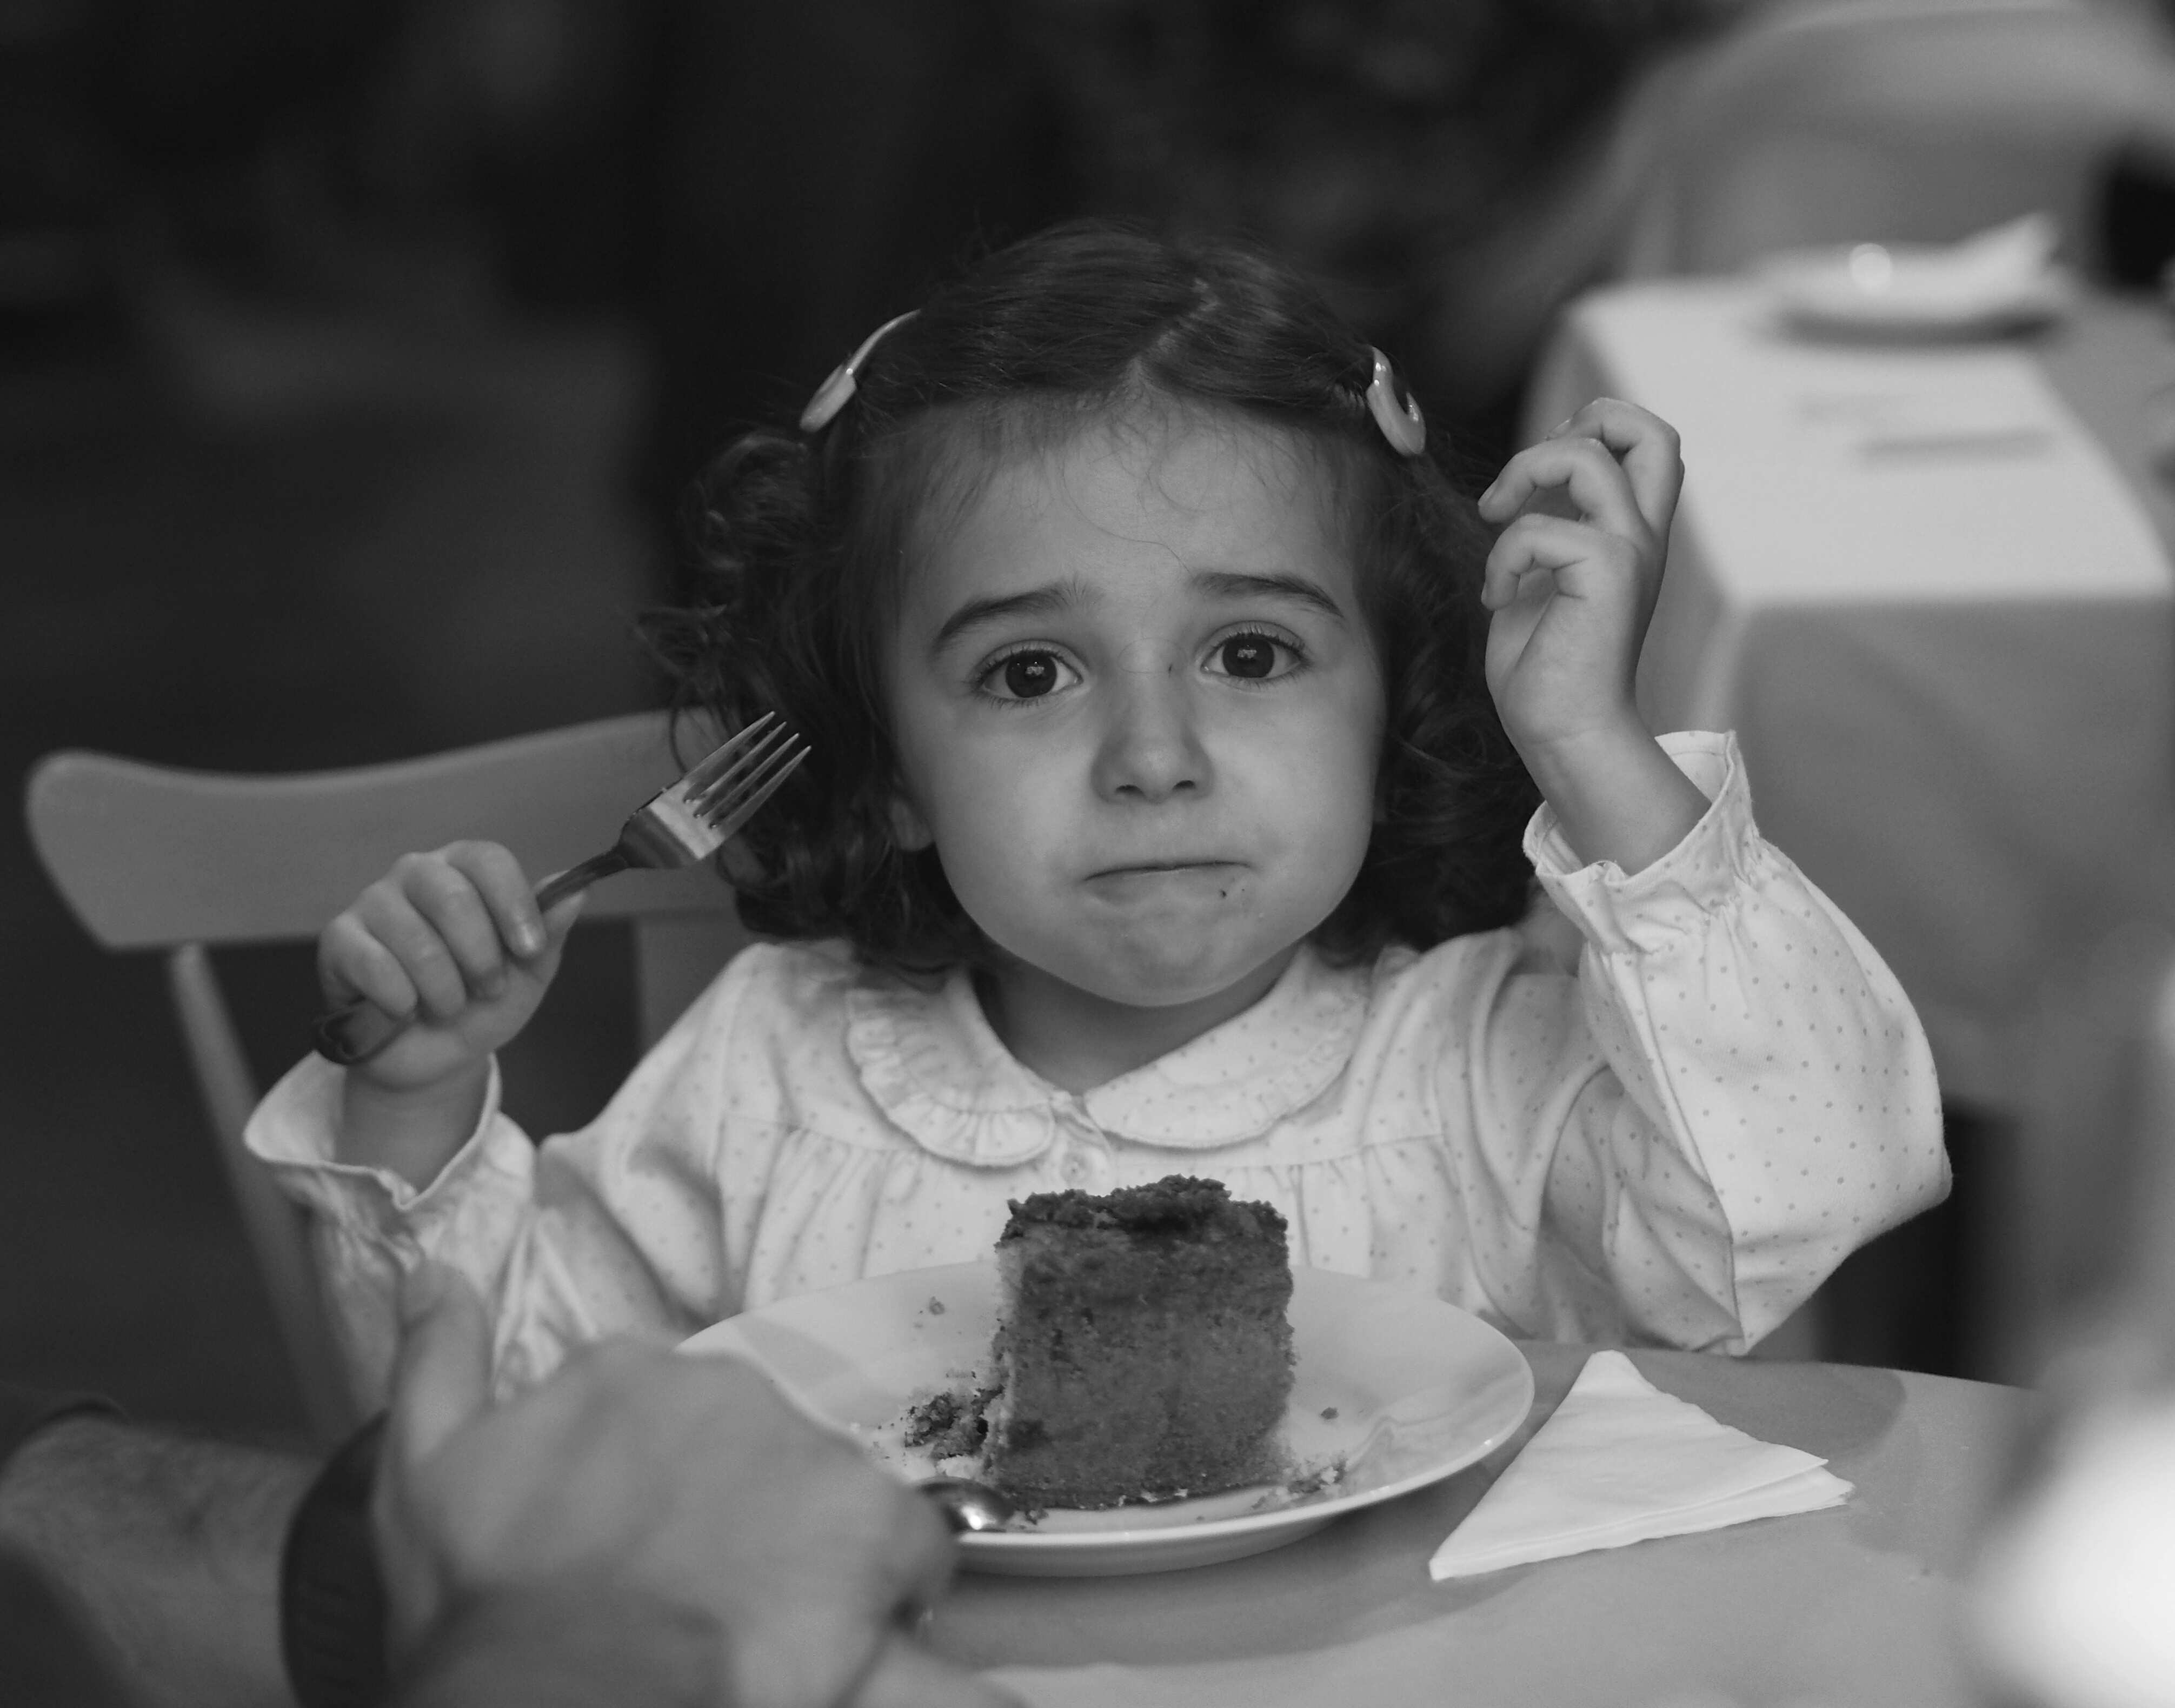
person, black and white, people, white, street, photography, glass, urban, social, portrait, lens, sitting, child, black, monochrome, facial expression, smile, streetphotography, bw, blackandwhite, blackwhite, streets, candid, best, moments, infant, toddler, mirror, public, em5, olympus, photograph, skin, beauty, prime, pretoebranco, rua, omd, streetphoto, faces, eyed, f18, 18, 45mm, lisboa, lisbon, moment, emotion, unposed, decisive, souls, pretobranco, preto, retratos, omdem5, sp, pb, inpublic, fotografiaderua, streetmoments, lavinha, joao, monochrome photography, portrait photography, human positions